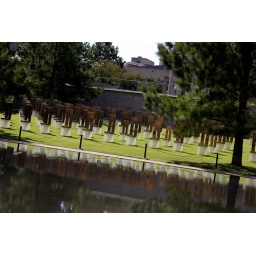
Each of these chairs at the Murrah Building Memorial in Oklahoma City represents a person killed in the explosion.